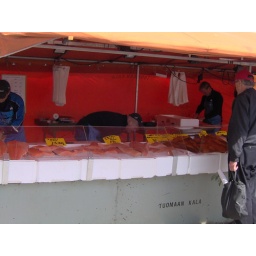
fish market in helsinki